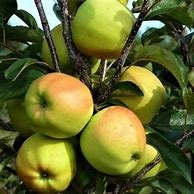
Label: apple